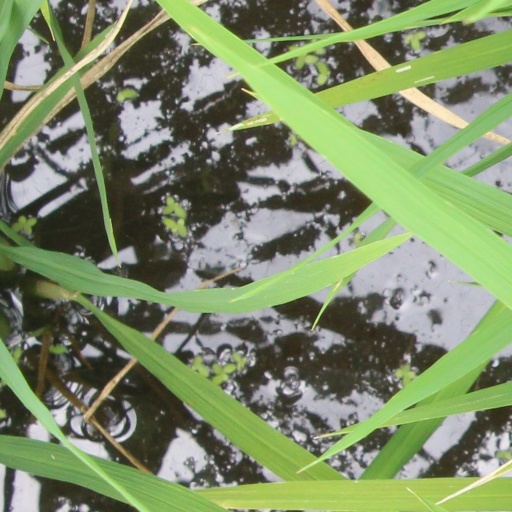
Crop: rice